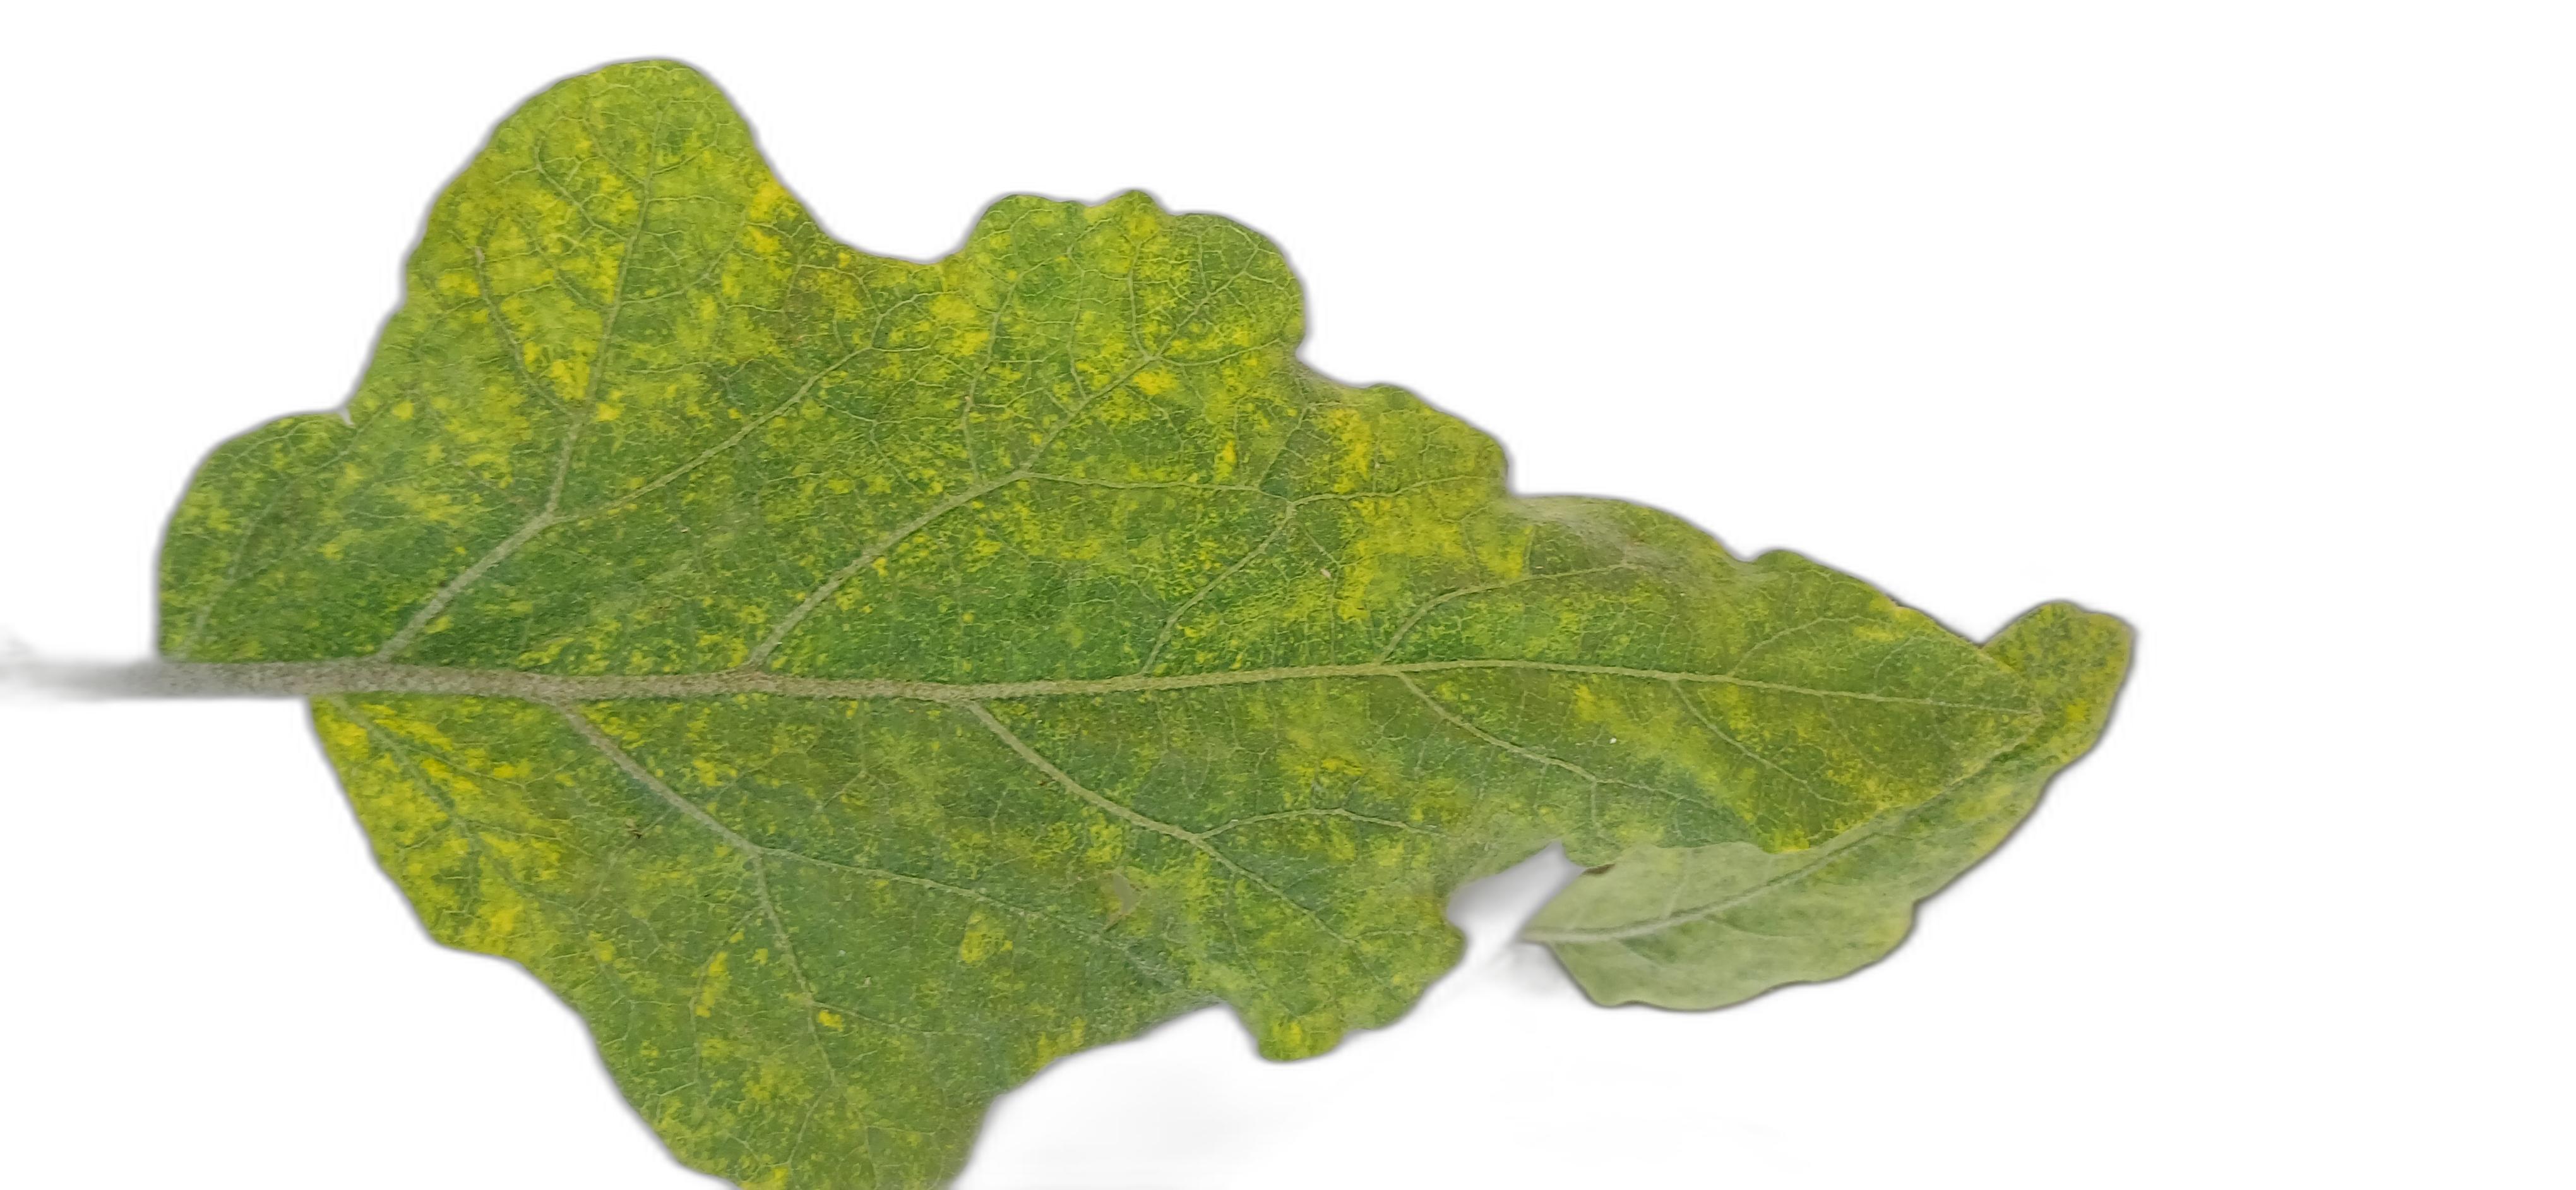
Label: Mosaic Virus Disease